Describe the emotion expressed in this image:  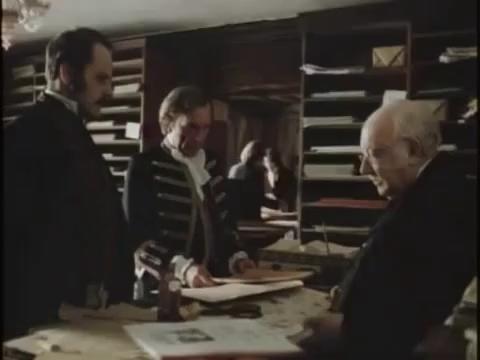
This person displays Suffering, valence and arousal with low intensity.